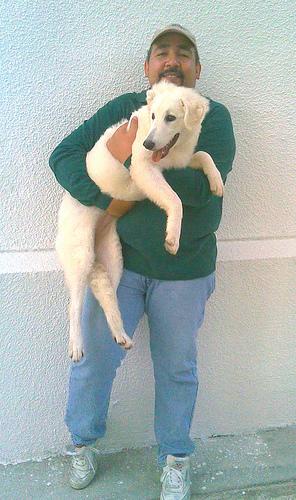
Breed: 223-n000067-kuvasz